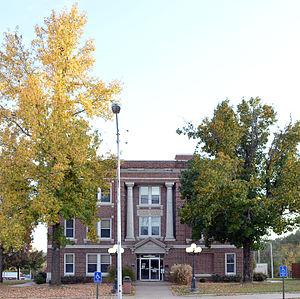
Le comté de Stone est un comté de l'État du Missouri aux États-Unis. Le siège du comté se situe à Galena. Au recensement de 2000, la population était constituée de 28.658 individus.